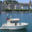
Label: ship